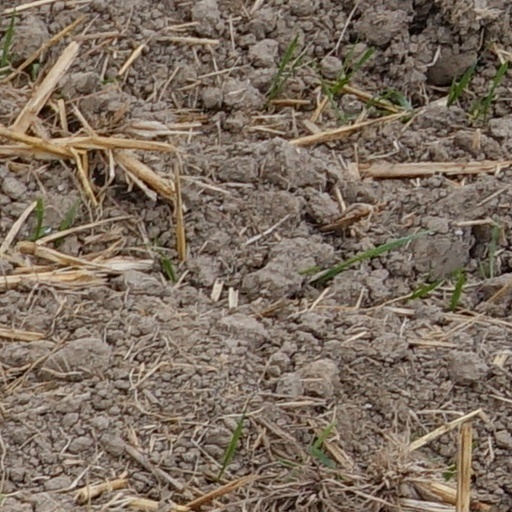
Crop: wheat